Francis Wayland Parker

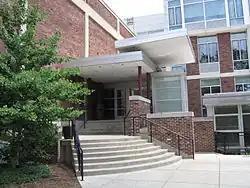
Colonel Parker founded the Francis W. Parker School in 1901, with the support of benefactor Anita McCormick Blaine.

Parker was born in Bedford, New Hampshire in Hillsborough County. He was educated in the public schools and began his career as a village teacher in New Hampshire at age 16. He taught 75 children at Corser Hill at Boscawen, New Hampshire, making 15 dollars a month. Many of his students were older and had been exposed to more of the curriculum than him. After teaching in Boscawen, he began to teach in Auburn, New Hampshire, making 18 dollars a month. At 16 years old, he taught in Hinsdale, Massachusetts, and eventually took charge of all the grammar schools in his town Piscataquis, New Hampshire. At 21 years old he became the principal of a school in Carrollton, Illinois.